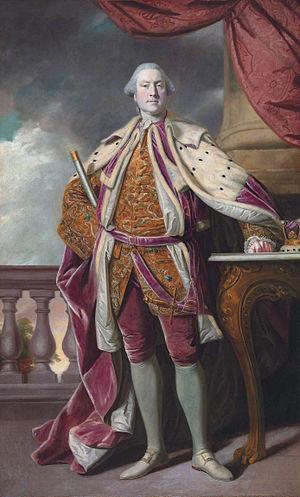
James Hay, 15ᵉ comte d'Erroll, était un noble écossais.